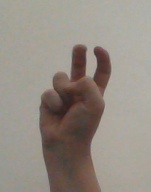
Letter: toot